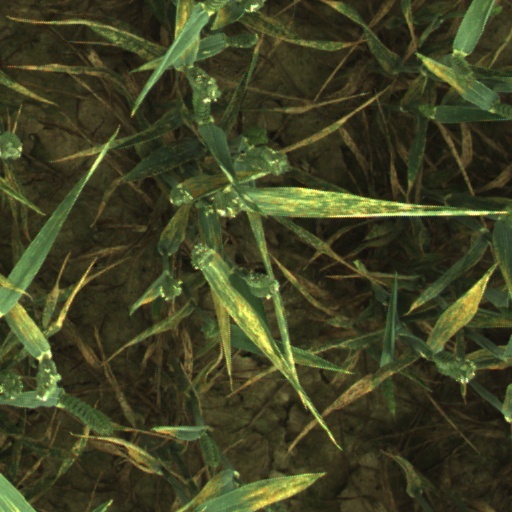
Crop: wheat